Ozamiz

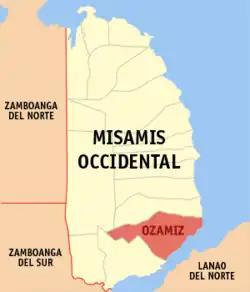
Fuerte de la Concepcion y del Triunfo

Ozamiz, officially the City of Ozamiz, is a component city in the province of Misamis Occidental, Philippines. According to the 2024 census, it has a population of 143,620 people making it the most populous city in Misamis Occidental.